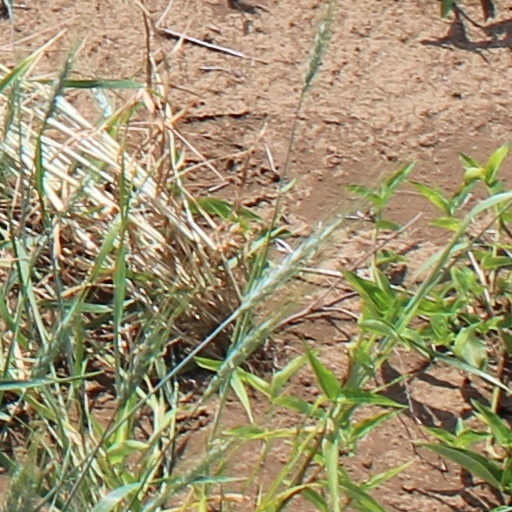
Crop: wheat